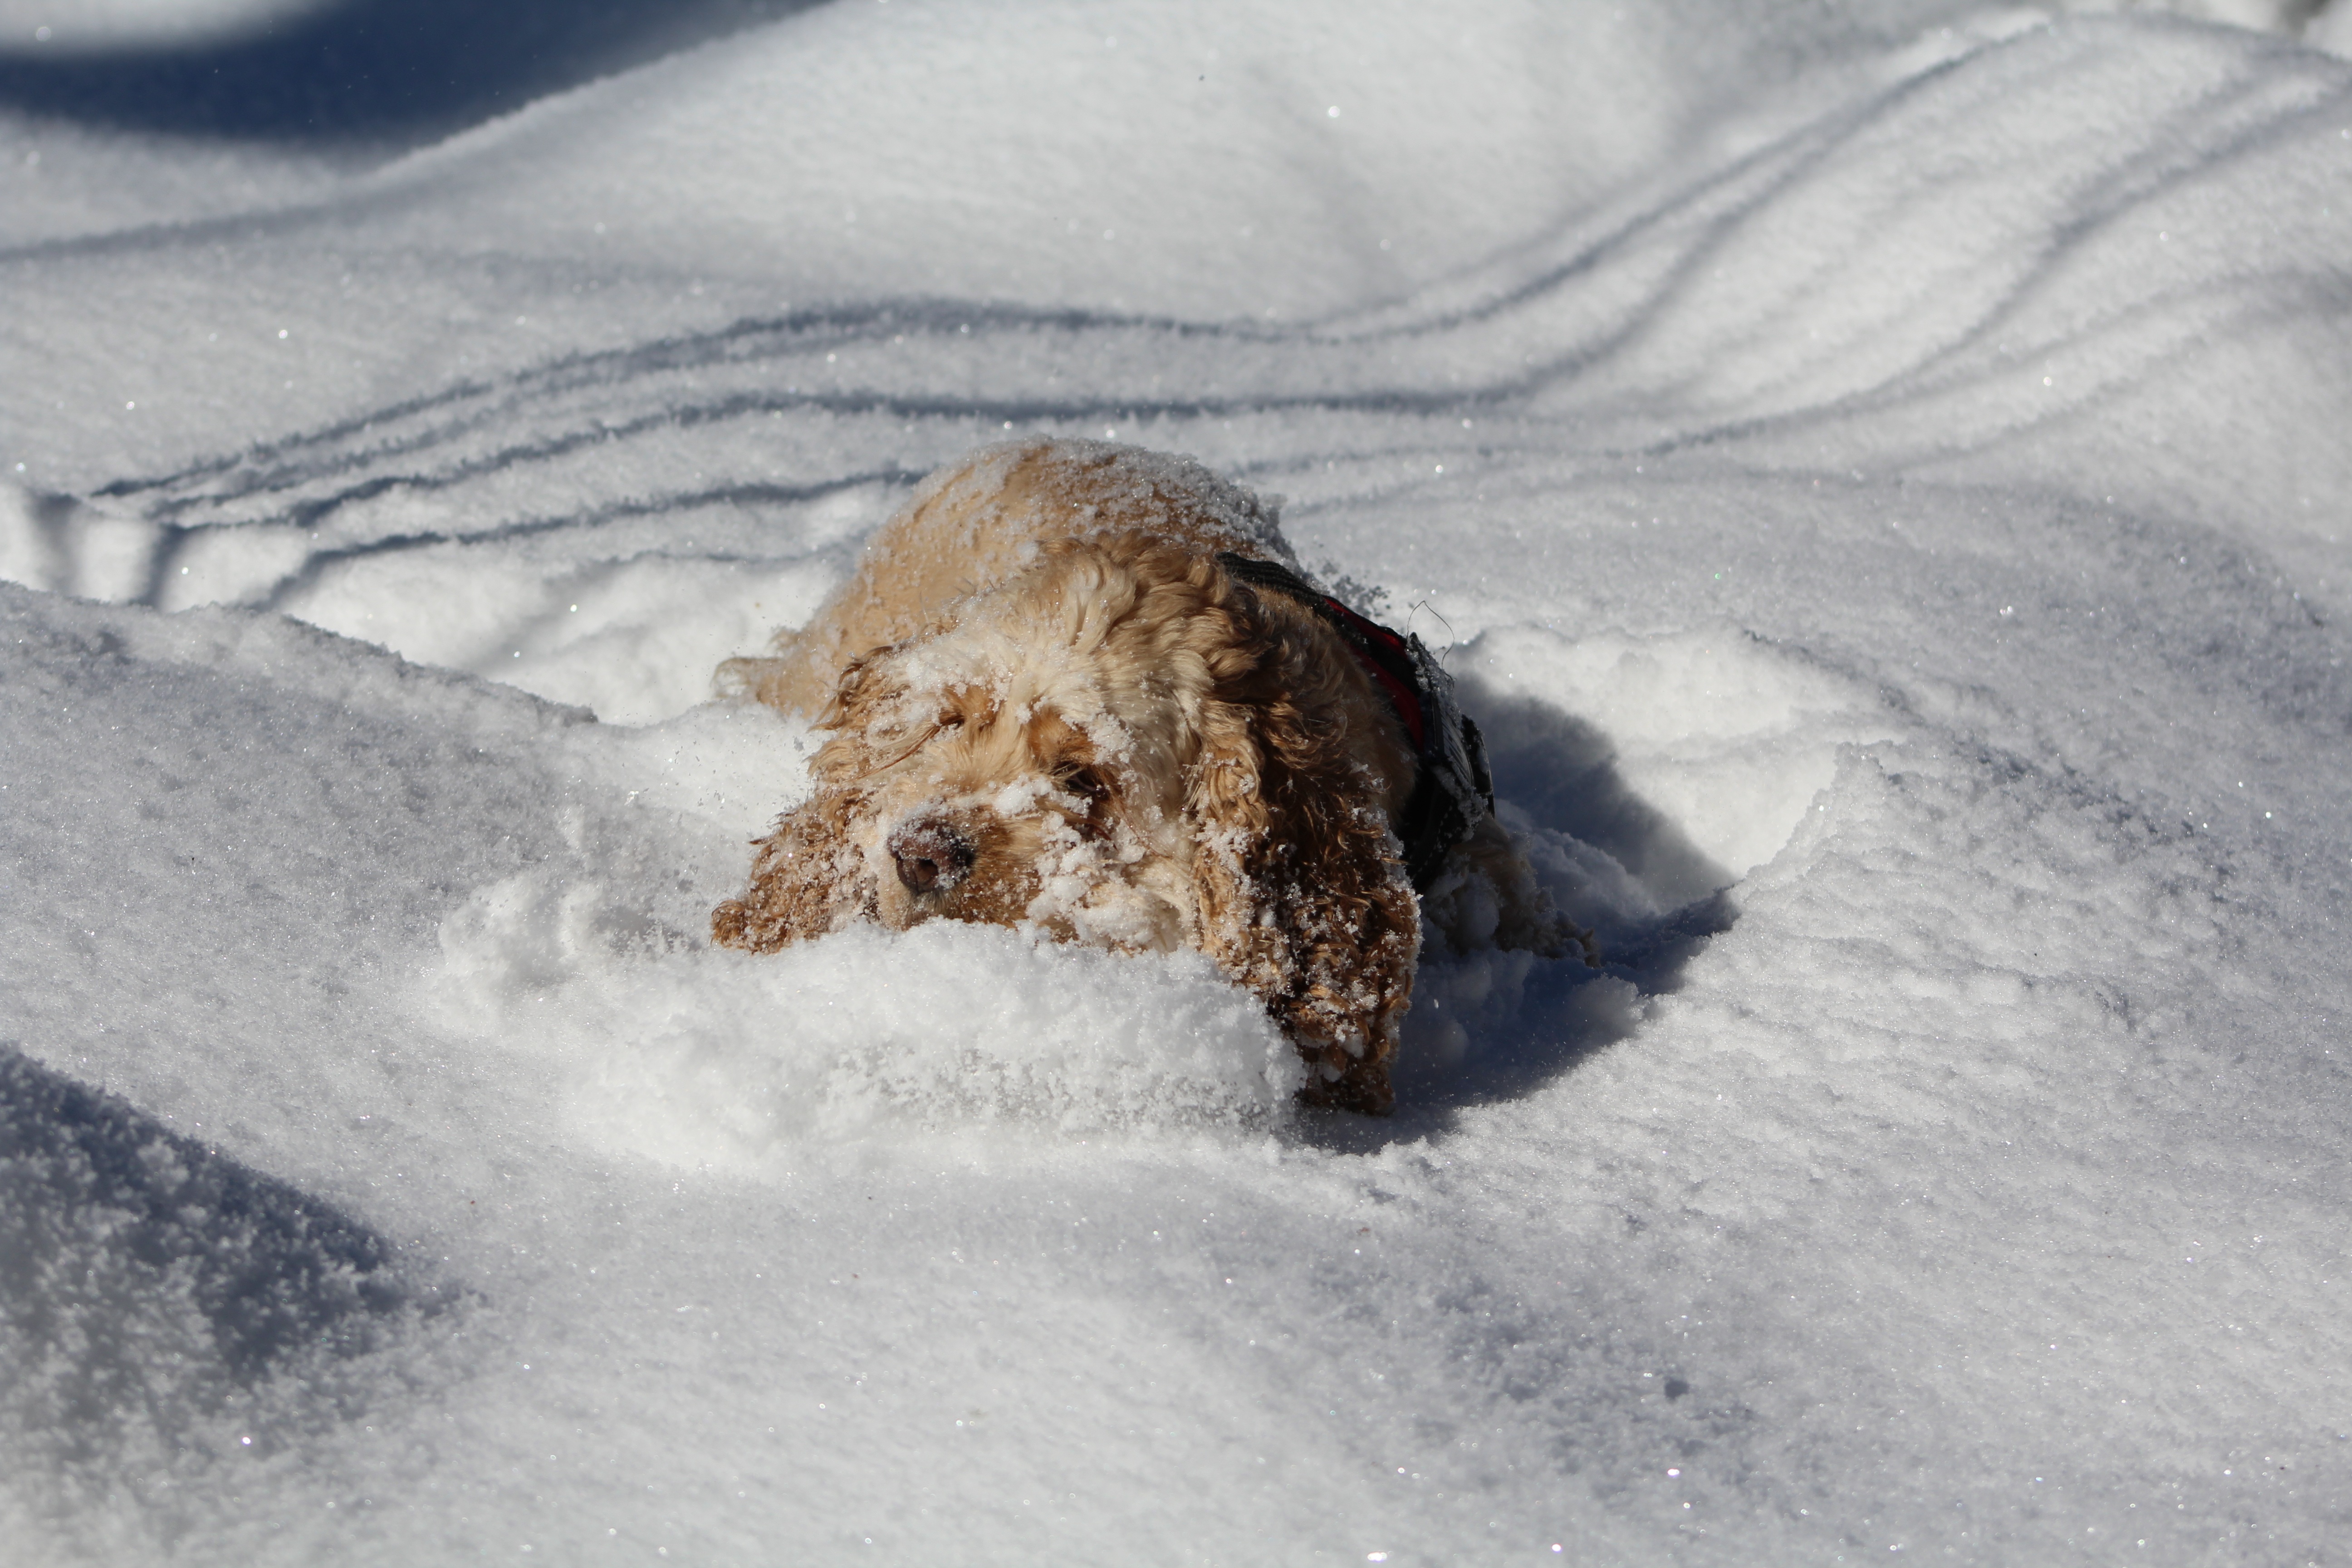
nature, snow, winter, white, sweet, dog, animal, weather, mammal, movement, season, cocker spaniel, blizzard, freezing, dog in the snow, american cocker, dog like mammal, winter storm